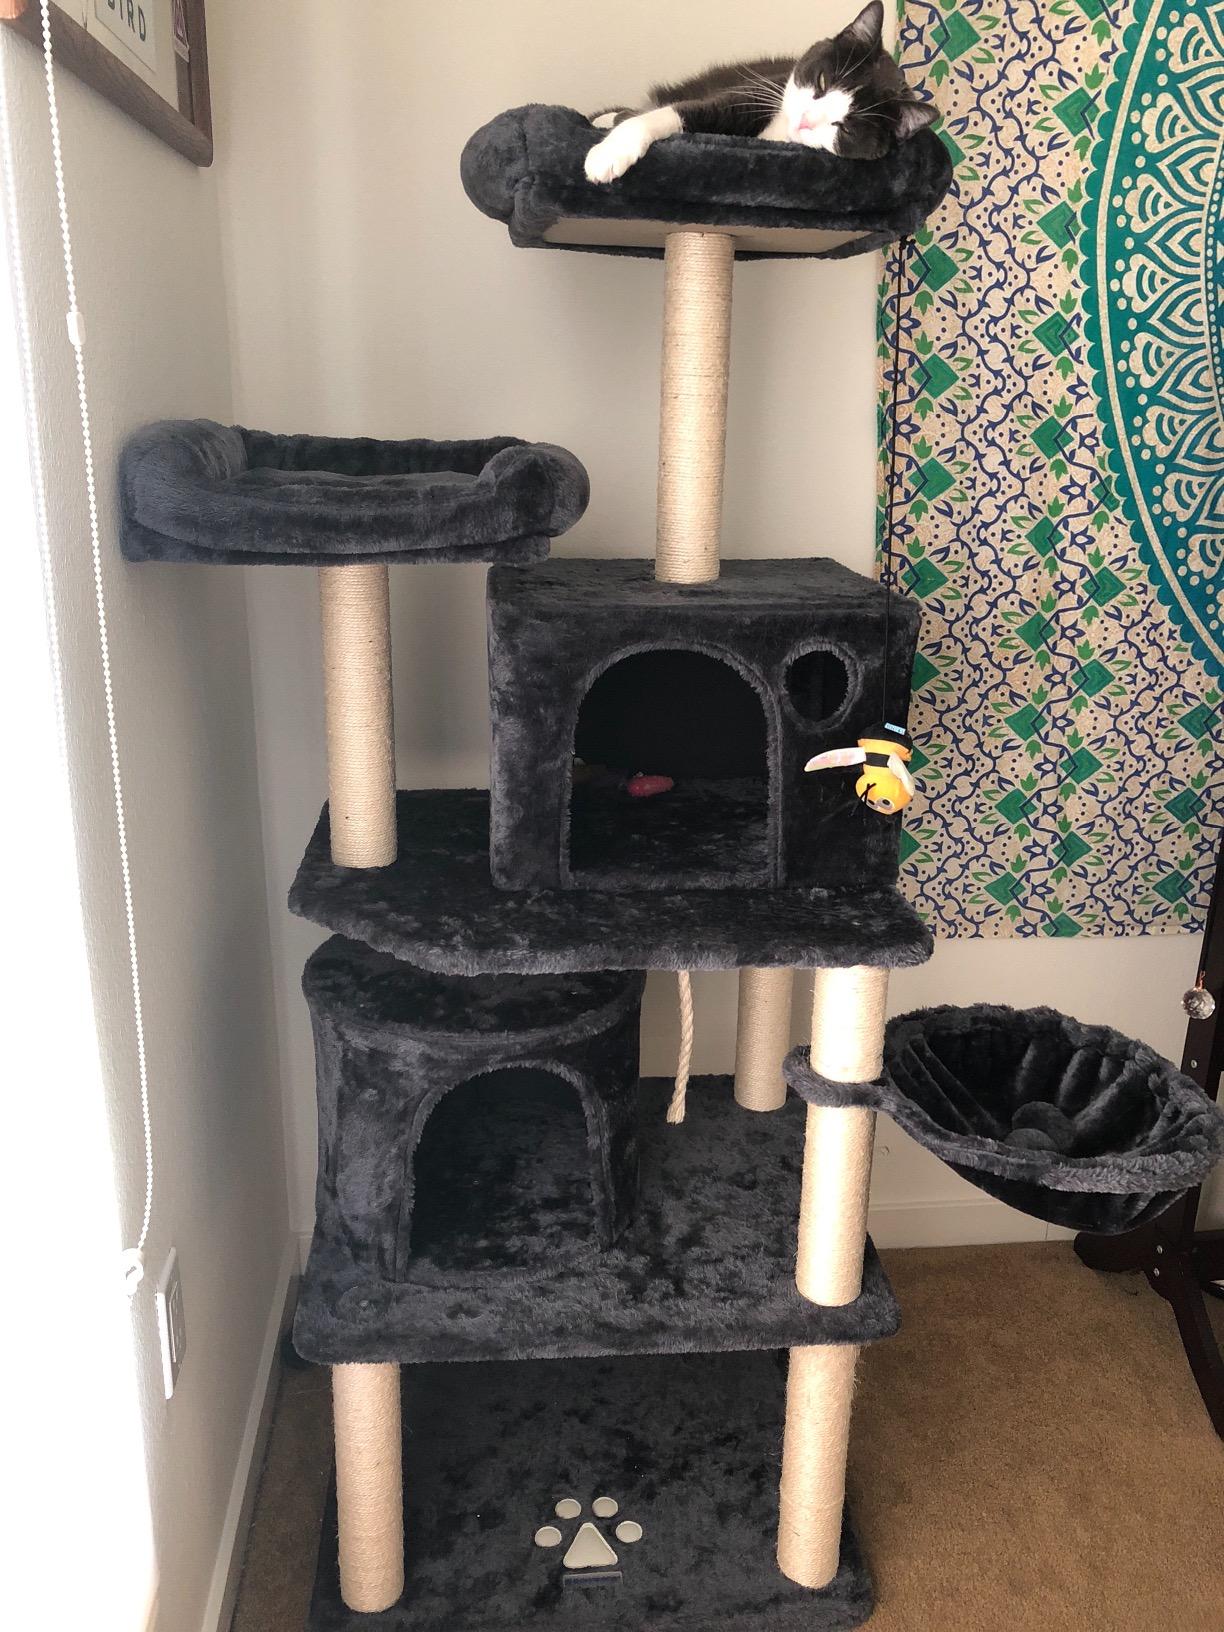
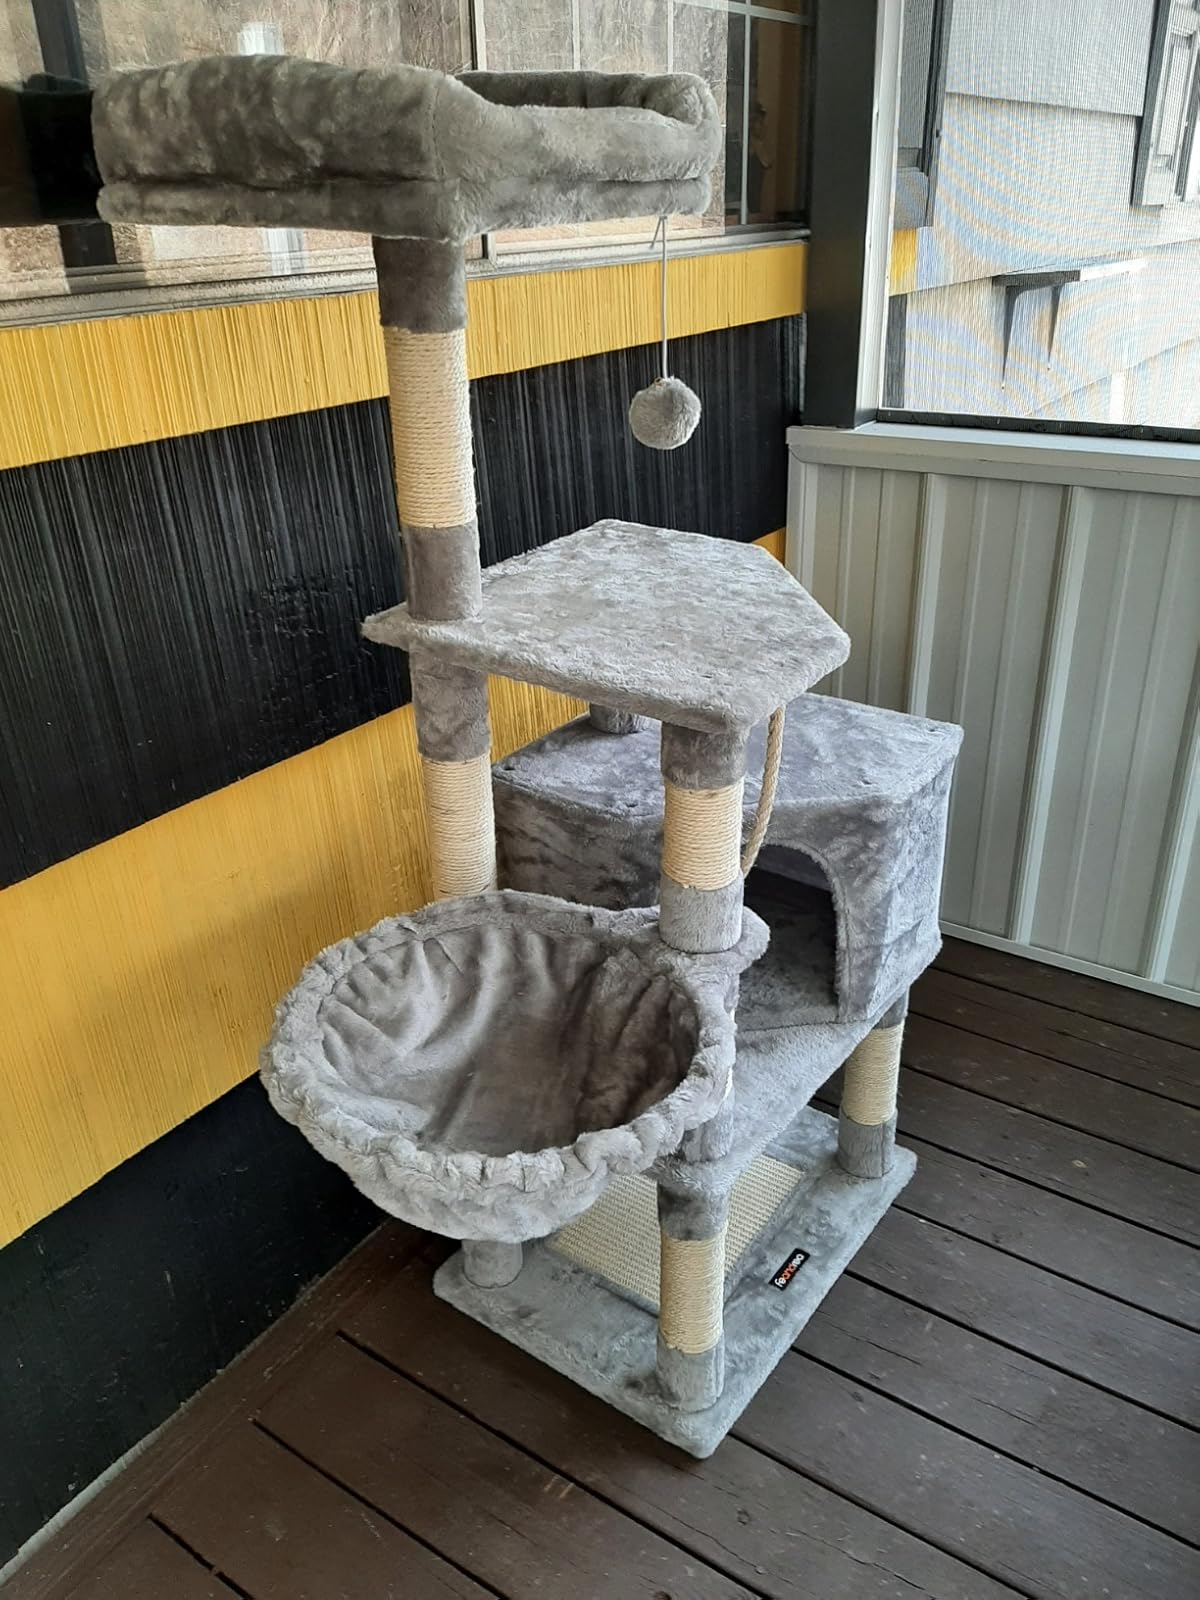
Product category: items_cat tree
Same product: no